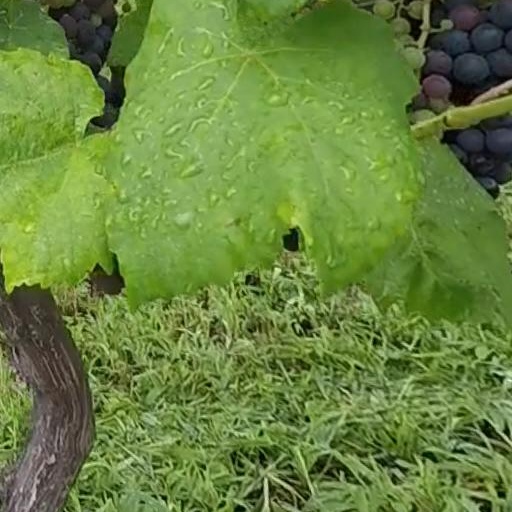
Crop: grape